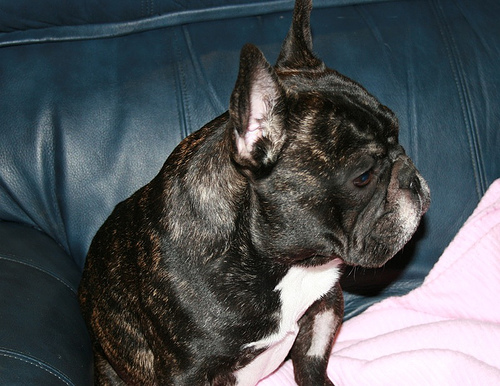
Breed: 1121-n000002-French_bulldog